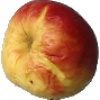
Label: red_yellow_apple